Answer in natural language. Considering the relative positions, is framed landscape photograph with black wood frame (marked C) above or below brown colour rectangular table (marked A)? Choose between the following options: above or below
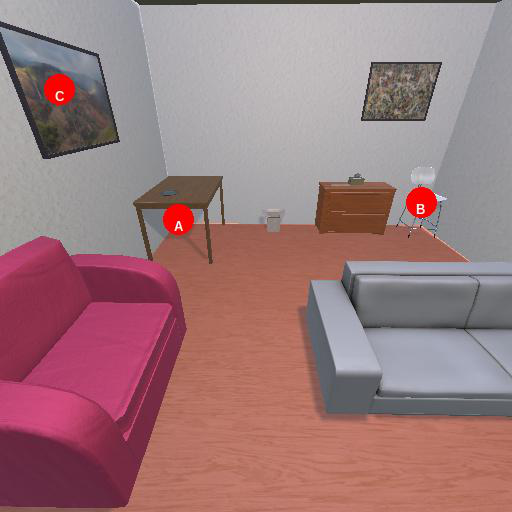
<answer>below</answer>